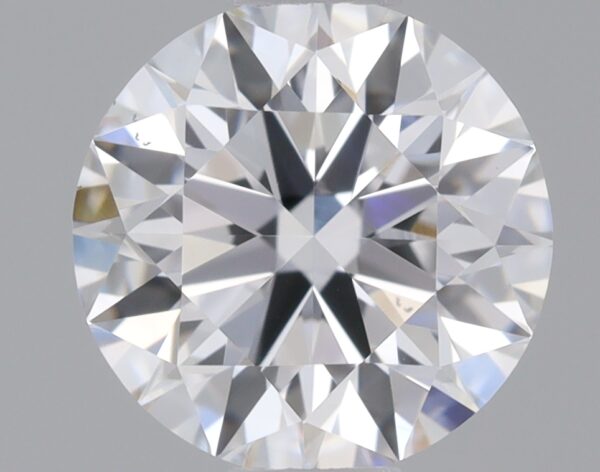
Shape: round
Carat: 0.68
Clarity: VS1
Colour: D
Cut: IDEAL
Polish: EX
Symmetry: EX
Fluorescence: NONE
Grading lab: IGI
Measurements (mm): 5.61 x 5.63 x 3.49